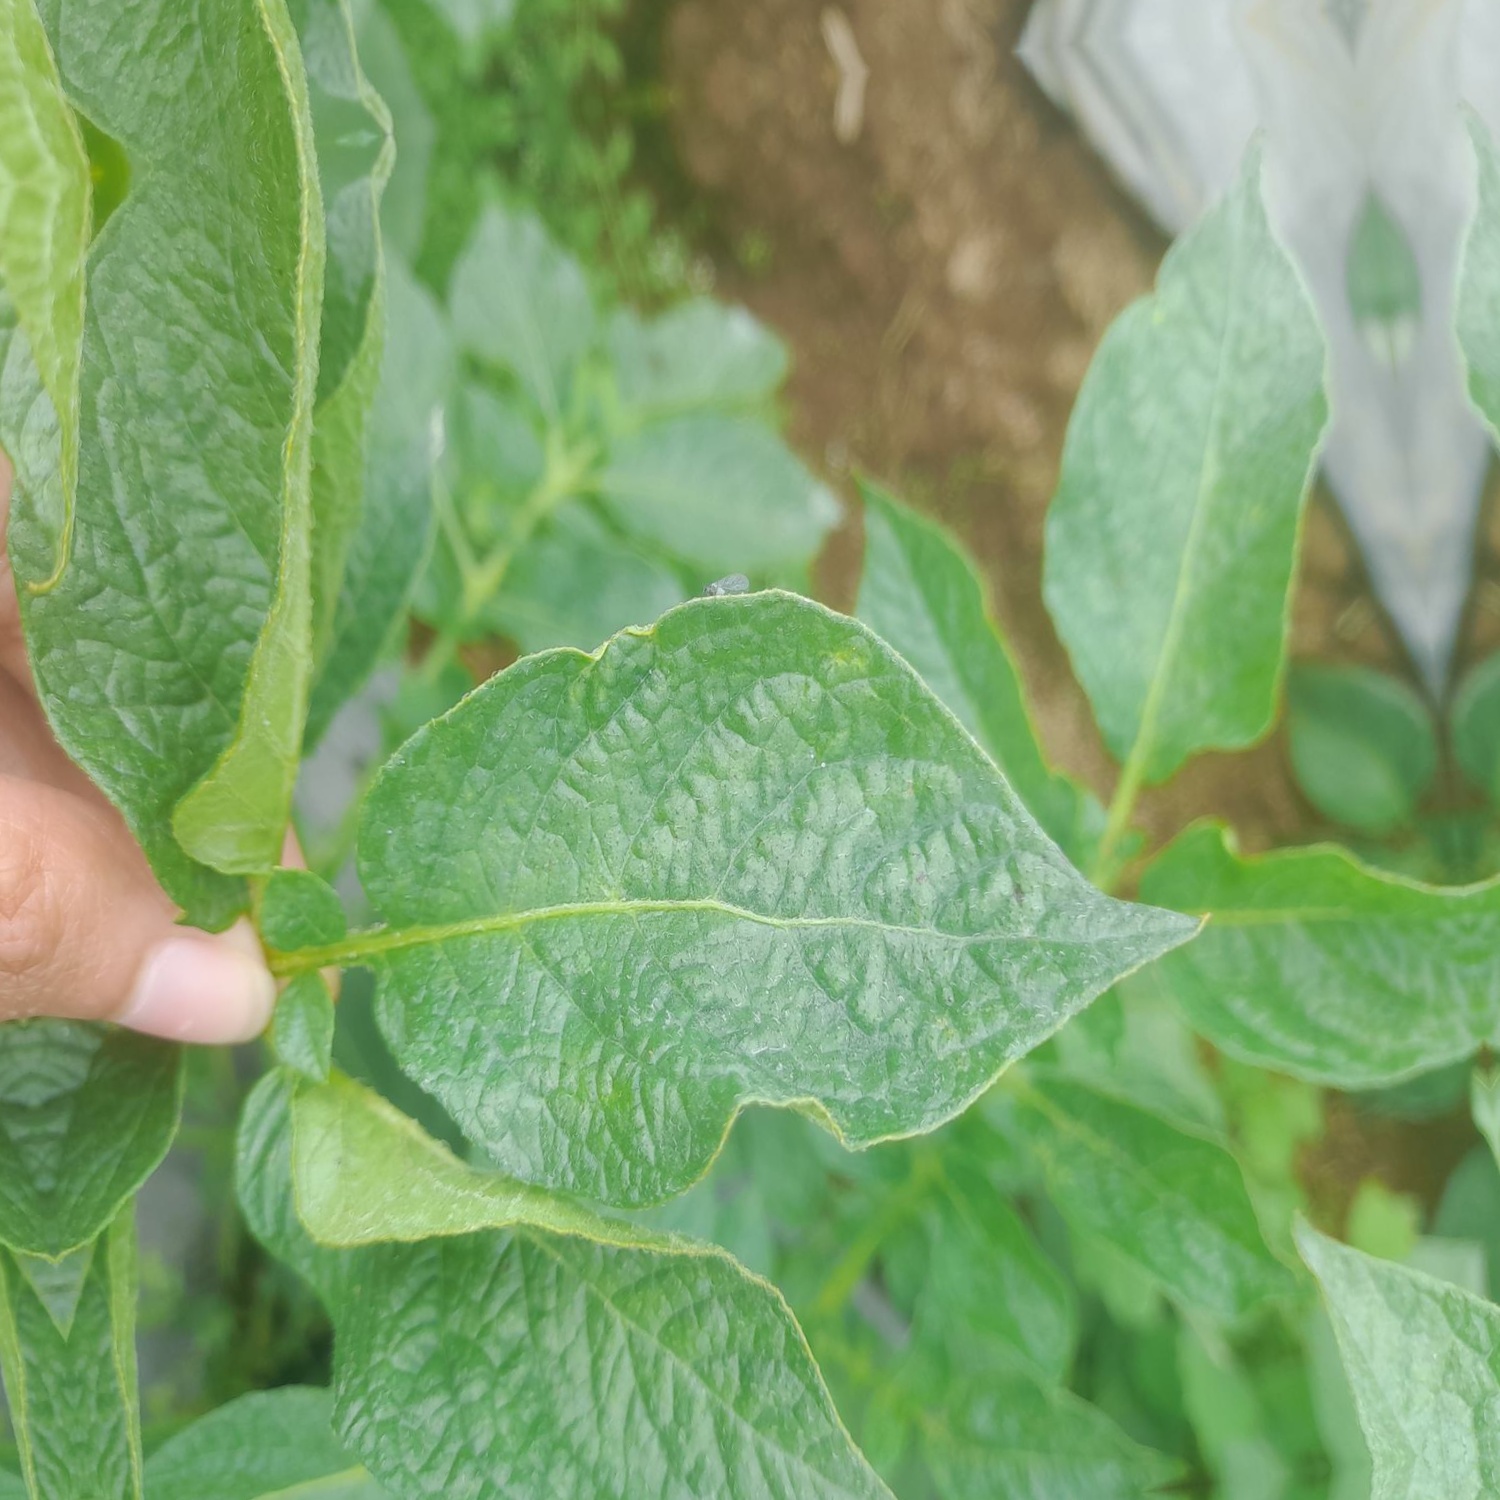
Etiqueta: Virus